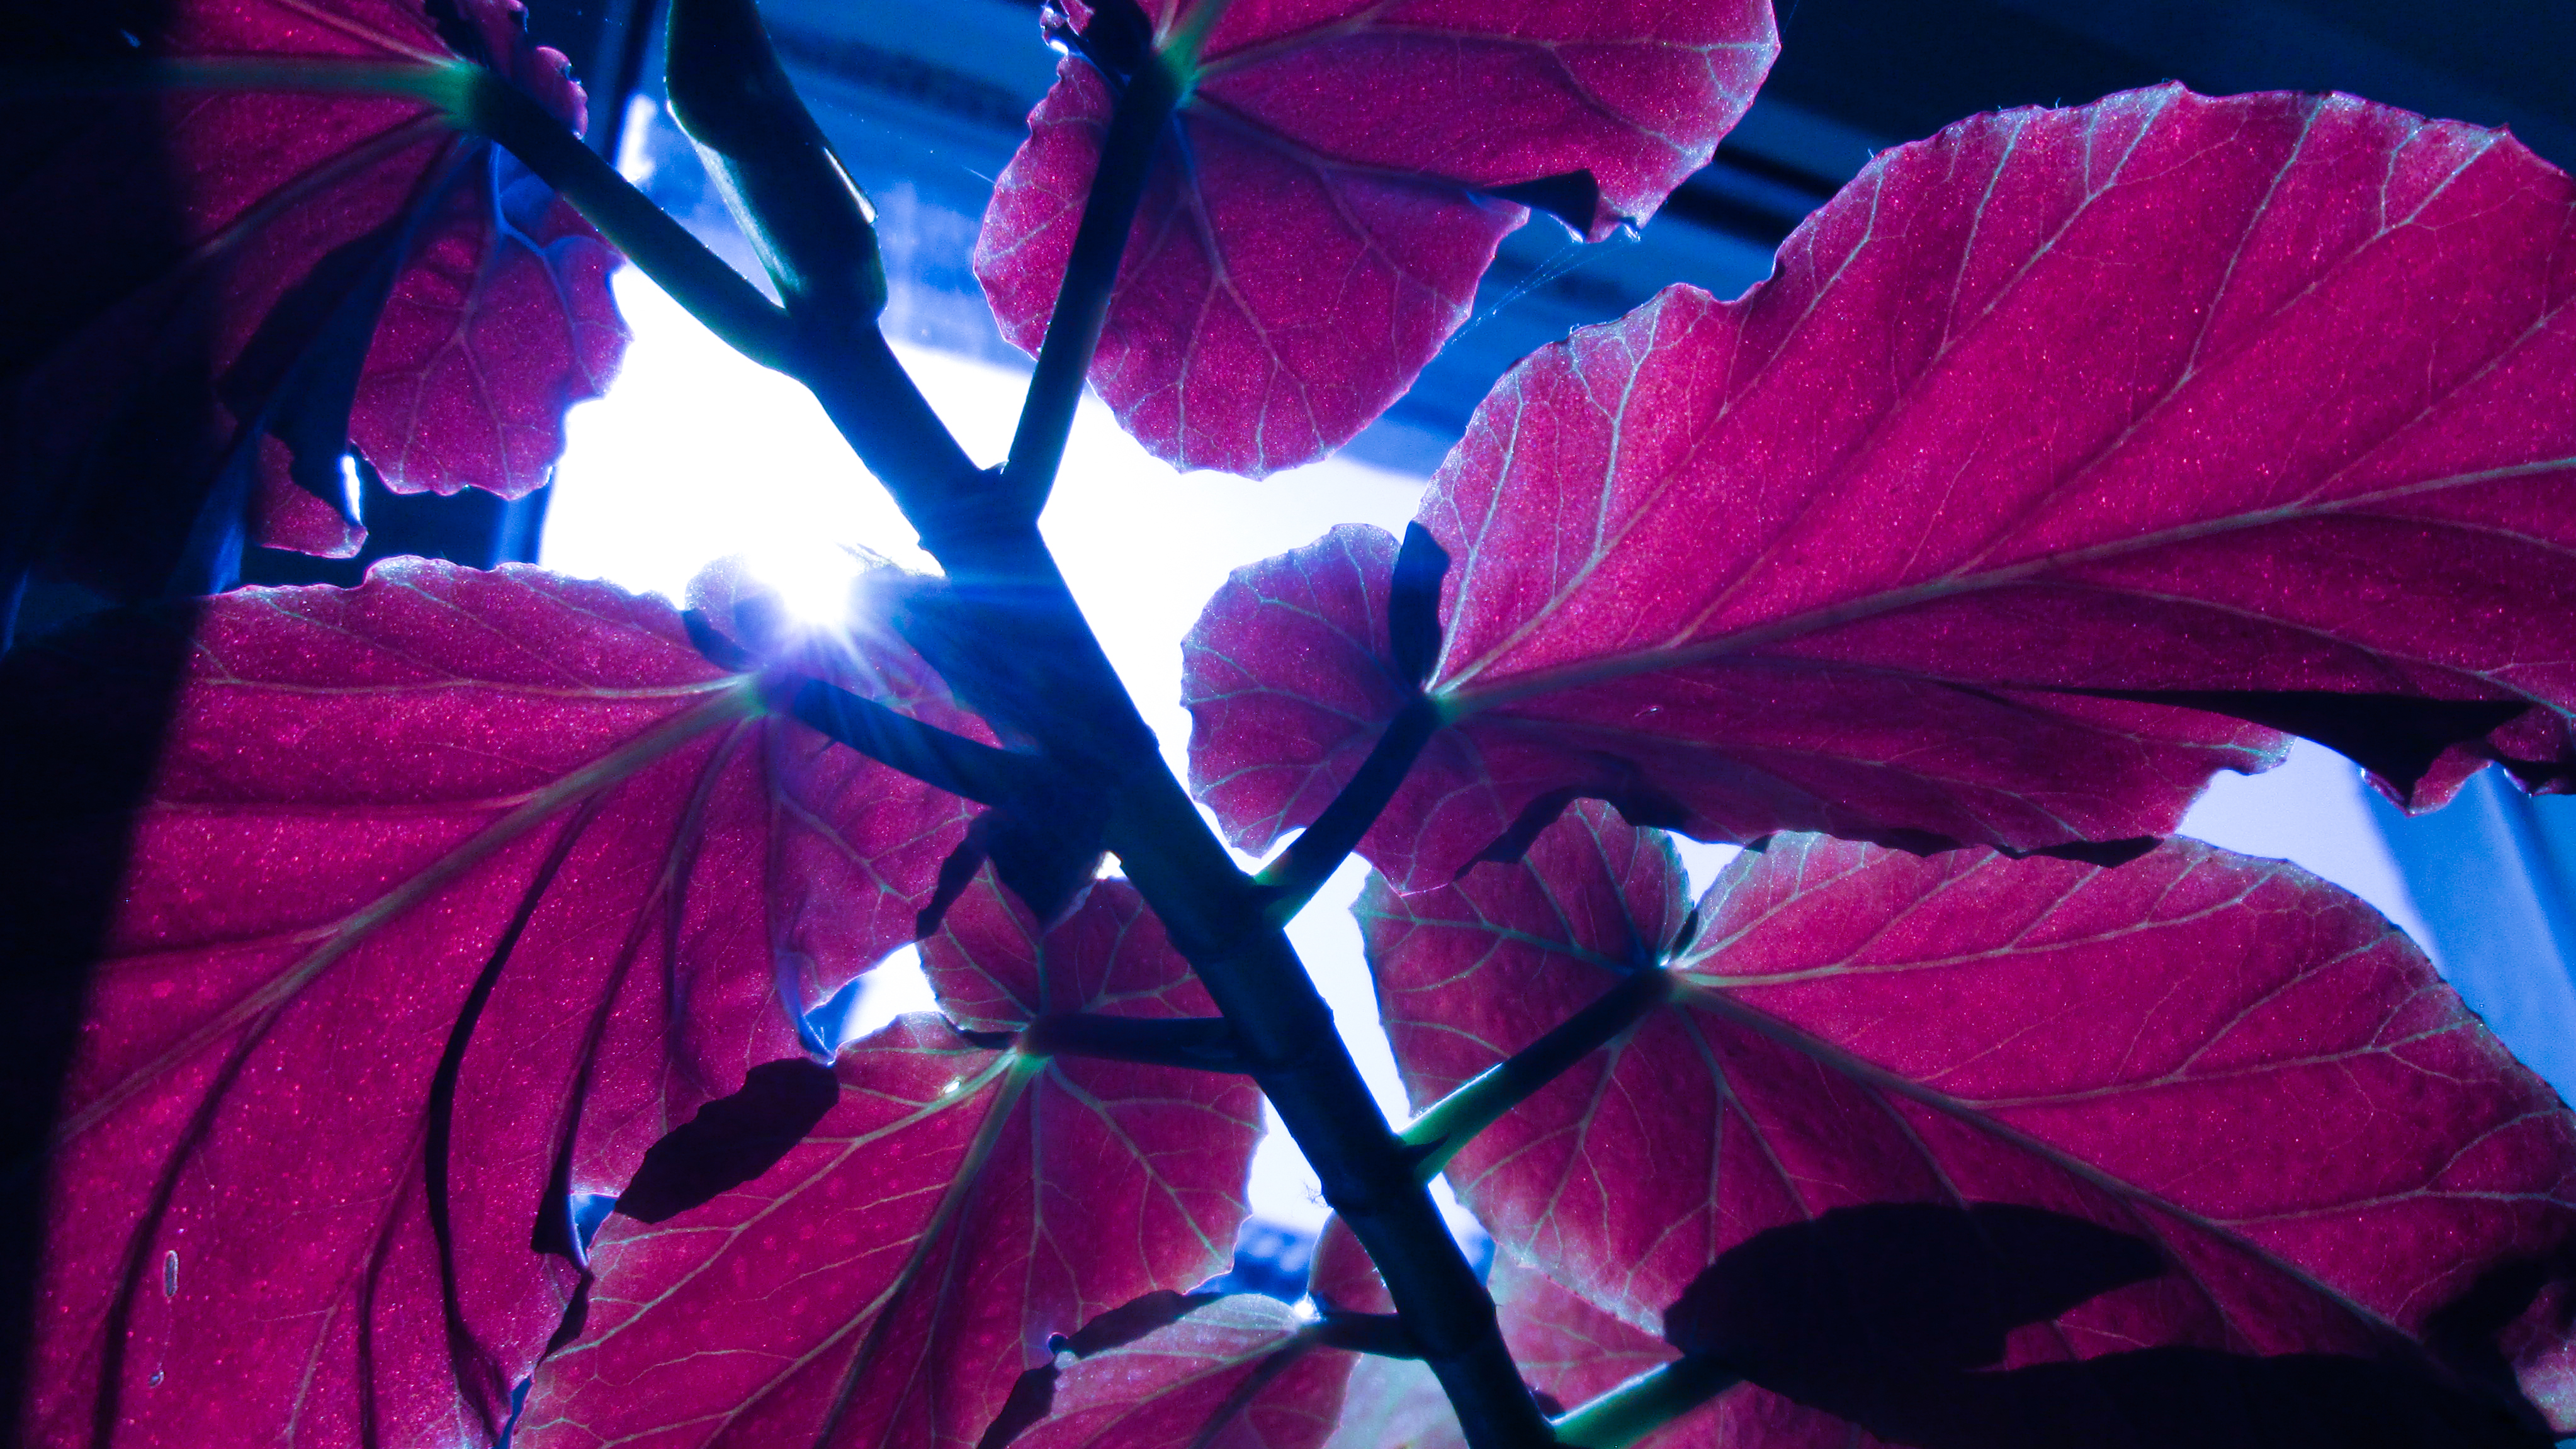
plant, magic, mystic, creative, artistic, website, nature, story, retro, sleep, fairy, leaf, flower, purple, blue, red, pink, petal, green, tree, violet, magenta, sky, botany, flowering plant, branch, woody plant, spring, plant stem, photography, twig, Tints and shades, annual plant, red bud, morning glory, perennial plant